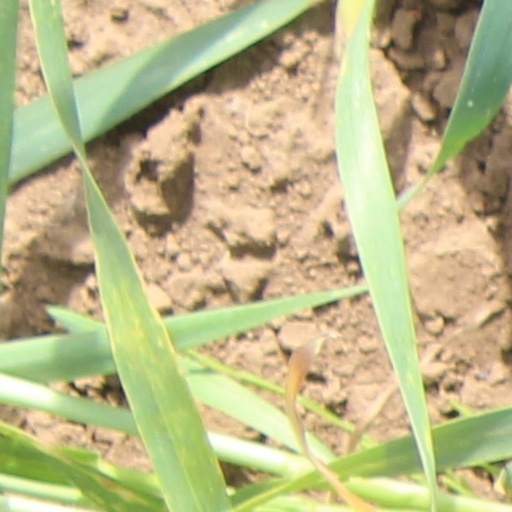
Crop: wheat